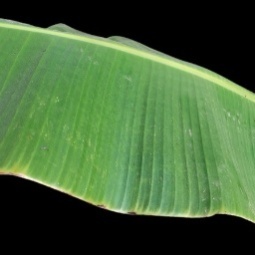
Label: Healthy